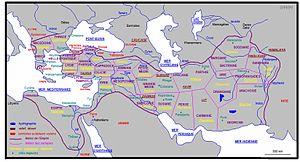
Carte qui représente le découpage et la répartition des différentes statrapies après les accords de Triparadisos
Les accords de Triparadisos, conclus en 321 av. J.-C., réorganisent le commandement et les satrapies de l'empire d'Alexandre le Grand, mort en juin 323, après les accords de Babylone. Cette réorganisation se déroule au nord de la Syrie suite à la campagne malheureuse de Perdiccas en Égypte contre Ptolémée. Les principaux Diadoques qui ratifient cet accord sont Antipater et Antigone le Borgne. Antipater est confirmé comme régent du royaume de Macédoine. Il est aussi attentif à contenir les ambitions de l'épouse de Philippe III, Eurydice.
Un satrape est le gouverneur d'une satrapie, c'est-à-dire une division administrative de l'empire achéménide, du royaume de Macédoine et de l'empire séleucide. Il est le représentant direct du roi dans une province, où il exerce toutes les prérogatives royales.
La Sogdiane est la satrapie septentrionale de l'Empire perse achéménide puis du royaume d'Alexandre le Grand à partir de 329 av. J.-C. C'est à la fois une région et une circonscription administrative et fiscale de base ethnique. Elle disparait vers 256 av. J.-C., intégrée au royaume gréco-bactrien de Diodote Ier.
Les guerres des Diadoques sont les conflits qui interviennent pour le partage de l'empire d'Alexandre le Grand, mort en 323 av. J.-C., entre ses successeurs ou Diadoques. Elles se déroulent de 322 à 281 avec des périodes de trêve. Elles opposent dans un premier temps le régent Perdiccas aux « forces centrifuges » dont Ptolémée, Séleucos et Antigone, les principaux satrapes macédoniens. Elles opposent ensuite les Antigonides, candidats à un empire eurasiatique, à une coalition regroupant Ptolémée, Séleucos, Lysimaque et Cassandre, bientôt devenus rois, tandis que les héritiers légitimes d'Alexandre sont éliminés. En Europe, elles mettent en jeu la succession d'Antipater, alors que certaines cités grecques luttent toujours contre l'hégémonie de la Macédoine.
Susiane est le nom grec de la satrapie perse antique puis séleucide qui avait Suse pour capitale.